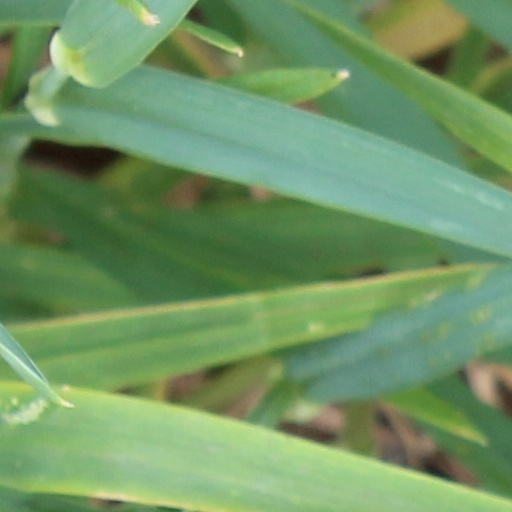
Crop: wheat